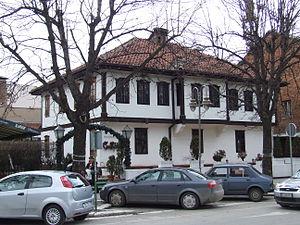
Les monuments culturels protégés constituent une catégorie de monuments de Serbie inscrits sur une liste de monuments bénéficiant de la protection de l'État. Il s'agit d'une troisième catégorie de monuments protégés classés, par leur importance, après les monuments culturels d'importance exceptionnelle et les monuments culturels de grande importance.
Cet article recense les monuments culturels du district de Nišava en Serbie.
Niš est une ville de Serbie située dans le district de Nišava. Au recensement de 2011, la ville de Niš intra muros comptait 183 164 habitants et son territoire métropolitain, appelé Ville de Niš, avec les 5 municipalités qui le composent, 260 237.